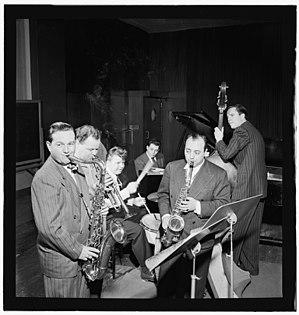
Toots Mondello est un saxophoniste alto américain, associé au swing.